Huang Daozhou

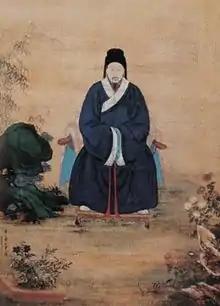
"Portrait of Huang Daozhou" by Zeng Jing

Huang Daozhou (1585–1646) was a Chinese calligrapher, military general, and politician of the Ming dynasty and short-life Southern Ming.